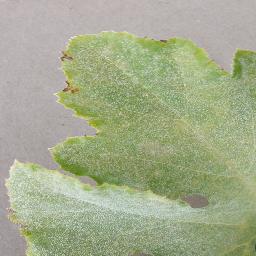
Label: Squash___Powdery_mildew